Diamond Springs Stage Station Site

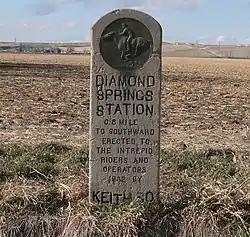

The Diamond Springs Stage Station Site, in Keith County, Nebraska near Brule, Nebraska was the site of a stagecoach station in 1859. It was listed on the National Register of Historic Places in 1970.